Gary Ablett Jr.

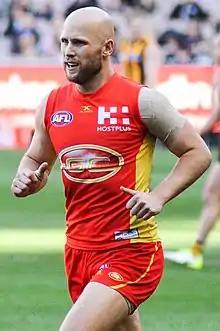
Ablett playing for Gold Coast in 2017

Ablett played 14 games for Gold Coast in 2016, averaging 27 disposals and six tackles per game. However, he suffered another season-ending shoulder injury during the round 16 win over Brisbane. He polled six votes in the 2016 Brownlow Medal, taking him to a total of 220 career votes, the equal-highest number in history to that point (alongside Hawthorn's Sam Mitchell). In addition he had by this point received votes in 103 games, placing him second on the list of total games in which votes were awarded to a single player. During the 2016 trade period, Ablett requested a trade back to Geelong for "family reasons." Ablett later stepped down as Suns' captain, stating he was unsure if he would play on after the 2017 season.